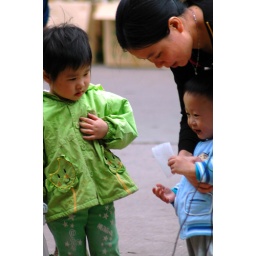
A mother teachers her son about fruit in an outdoor market as another girl watches closely.